Northrop Mall Historic District

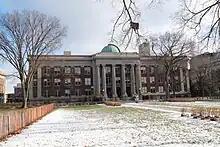
Tate Hall

Built as the Physics Building, it was later renamed to John T. Tate Hall, after John Torrence Tate Sr., a physics professor at the university. Having already had two renovations in the 1960s, the building underwent a third in 2017, at the cost of 92.5 million dollars. A significant portion of the interior was replaced, labs considered to be obsolete were turned into flexible spaces, and a large auditorium was constructed. The building currently houses the Department of Earth and Environmental Sciences, and the School of Physics and Astronomy, including the Minnesota Institute for Astrophysics and the William I. Fine Theoretical Physics Institute. Tate also contains a historic observatory with a 10 and a half inch refracting telescope.